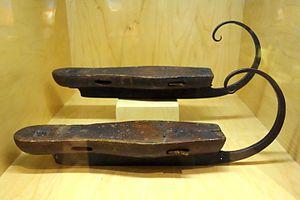
Les patins à glace sont des chaussures montées sur lames et utilisées pour se déplacer sur la glace.